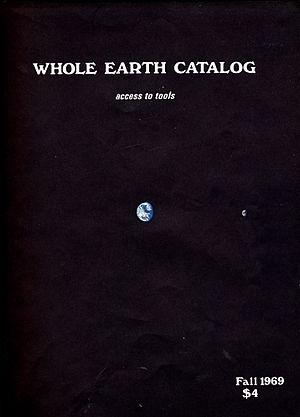
Le Whole Earth Catalog est un catalogue américain de contre-culture publié par Stewart Brand entre 1968 et 1972, puis occasionnellement jusqu'en 1998.